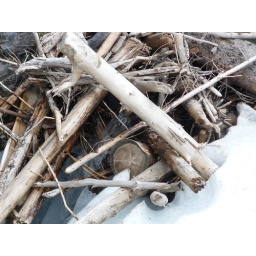
The water could be seen flowing in brief glimpses where the river allowed.